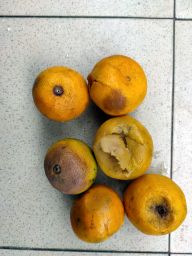
Fruit: Orange
Quality: Bad